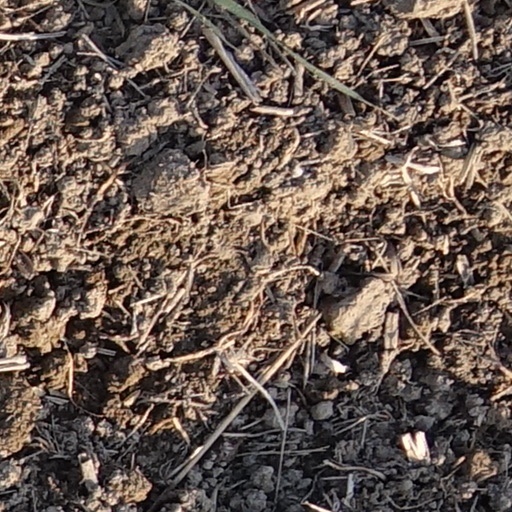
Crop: wheat